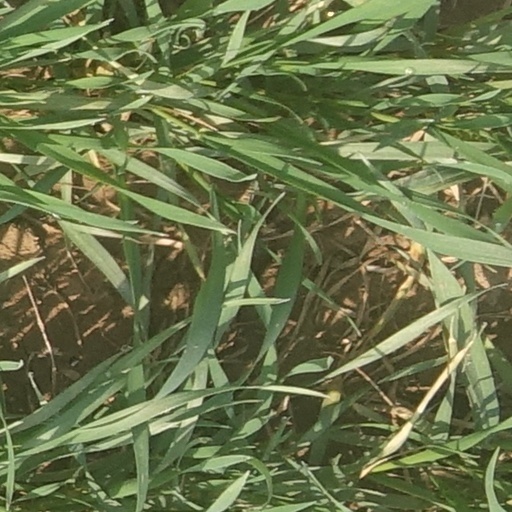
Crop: wheat